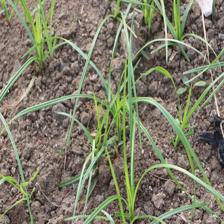
Label: Grass